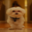
Label: dog